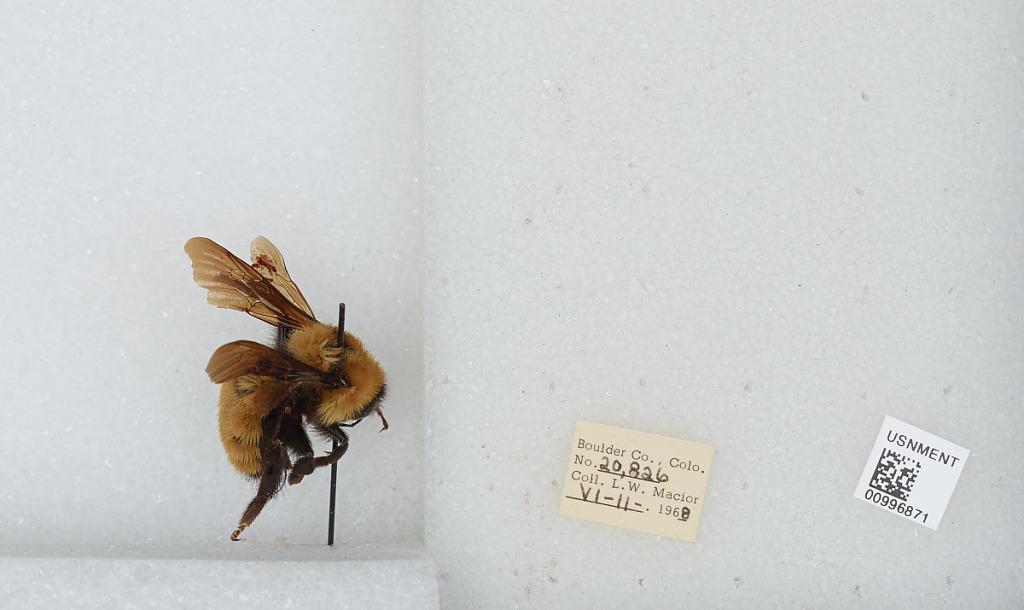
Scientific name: Bombus (Fervidobombus) fervidus fervidus (Fabricius)
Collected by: L. Macior
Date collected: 1968-6-11
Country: United States
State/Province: Colorado
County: Boulder
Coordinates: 40.09, -105.36